Caspar Coolhaes

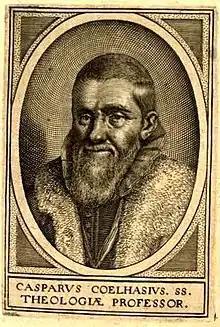
Caspar Janszoon Coelhaes in Alma Academia Leidensis

Caspar Coolhaes, or Koolhaas, (1536–1615) was a Reformed minister in the Netherlands and a libertine opponent of Calvinistic confessionalism.